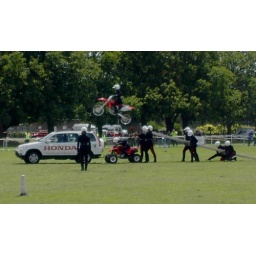
White Helmets jumping motorcycle over cars